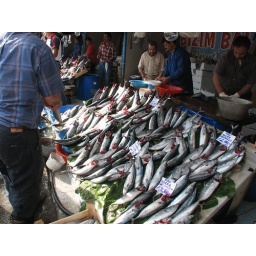
Fish market by Galata bridge (Istanbul).Mackerels with their scarlet gills extruded showing they are fresh.